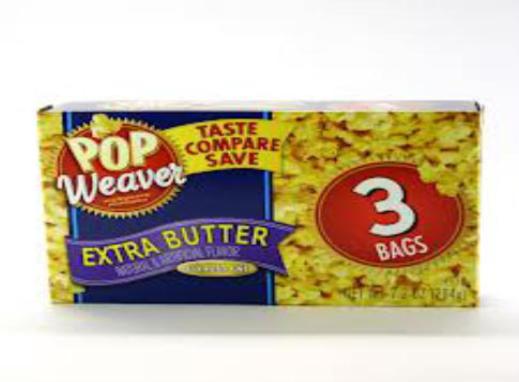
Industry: Food